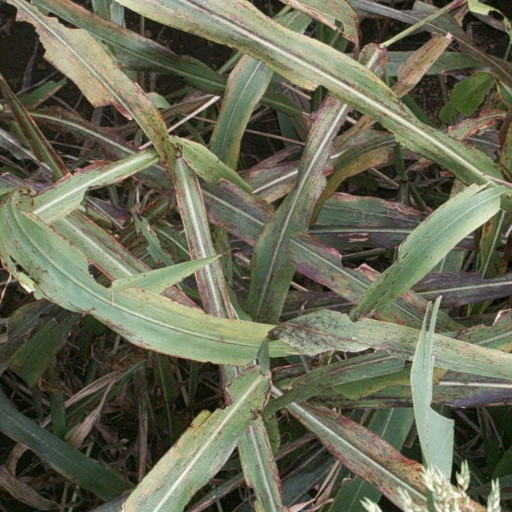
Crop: sorghum